Paddington Town Hall

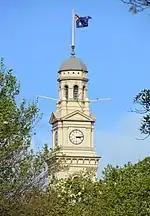
Clock tower

The Town Hall has a high clock tower, completed in 1905 to commemorate the coronation of Edward VII, that dominates the Paddington skyline.